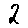
Label: 2